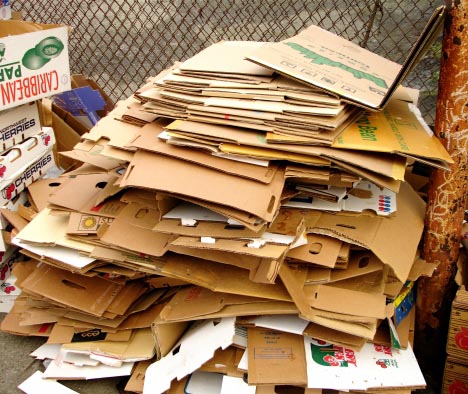
Label: cardboard